Doña Blanca (archaeological site)

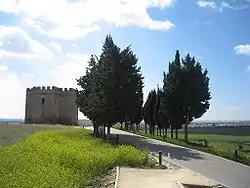
Doña Blanca Castle, which gives its name to the site.

The environment of the Sierra de San Cristobal over the centuries has lost its original features and therefore its current appearance is very different from that found by the first settlers. One of the most important transformations has been the interior silting up of the bay with the sedimentary contributions dragged by the Guadalete River. All the plain that extends to the south of the site was sea and the mouth of the river was located in areas near El Portal, almost in the foothills of the limits of the municipalities of Jerez de la Frontera and El Puerto de Santa Maria. The natural vegetation has adapted over the years to variable climatic conditions, soil, relief, and rainfall. But it has been man throughout the course of history that has changed the natural vegetation in a more remarkable and lasting way, mainly due to the felling of trees, grazing, and agriculture, so that today there is no trace of the primary forests of cork oaks, carob trees and pines that densely populated the mountains in ancient times.